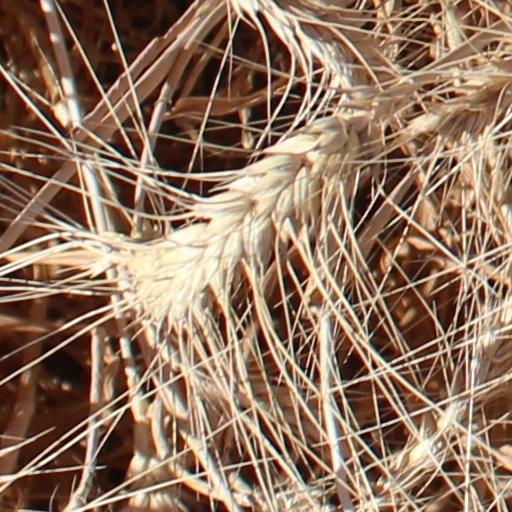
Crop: wheat